Rhodesian Security Forces

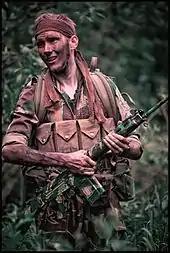
A Finnish reenactor portraying a Rhodesian trooper. The primary infantry weapon of the Rhodesian Army was the FN FAL battle rifle.

The majority of the Southern Rhodesia Volunteers were disbanded in 1920 for reasons of cost, the last companies being disbanded in 1926. The Defence Act of 1927 created a Permanent Force (the Rhodesian Staff Corps) and a Territorial Force as well as national compulsory military training. With the Southern Rhodesia Volunteers disbanded in 1927, the Rhodesia Regiment was reformed in the same year as part of the nation's Territorial Force. The 1st Battalion was formed in Salisbury with a detached "B" company in Umtali and the 2nd Battalion in Bulawayo with a detached "B" Company in Gwelo. Between the World Wars, the Permanent Staff Corps of the Rhodesian Army consisted of only 47 men. The British South Africa Police were trained as both policemen and soldiers until 1954.